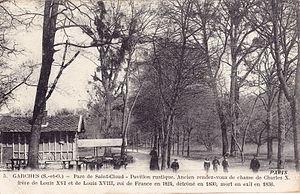
Carte postale ancienne éditée par FF à Paris, n°5 :GARCHES - PARC DE SAINT-CLOUD - Pavillon rustique. Ancien rendez-vous de chasse de Charles X, frère de Louis XVI et de Louis XVIII, roi de France en 1824, détrôné en 1830, mort en exil en 1836.